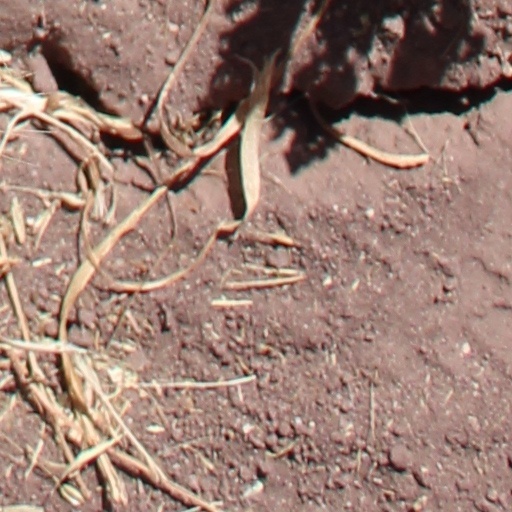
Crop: wheat